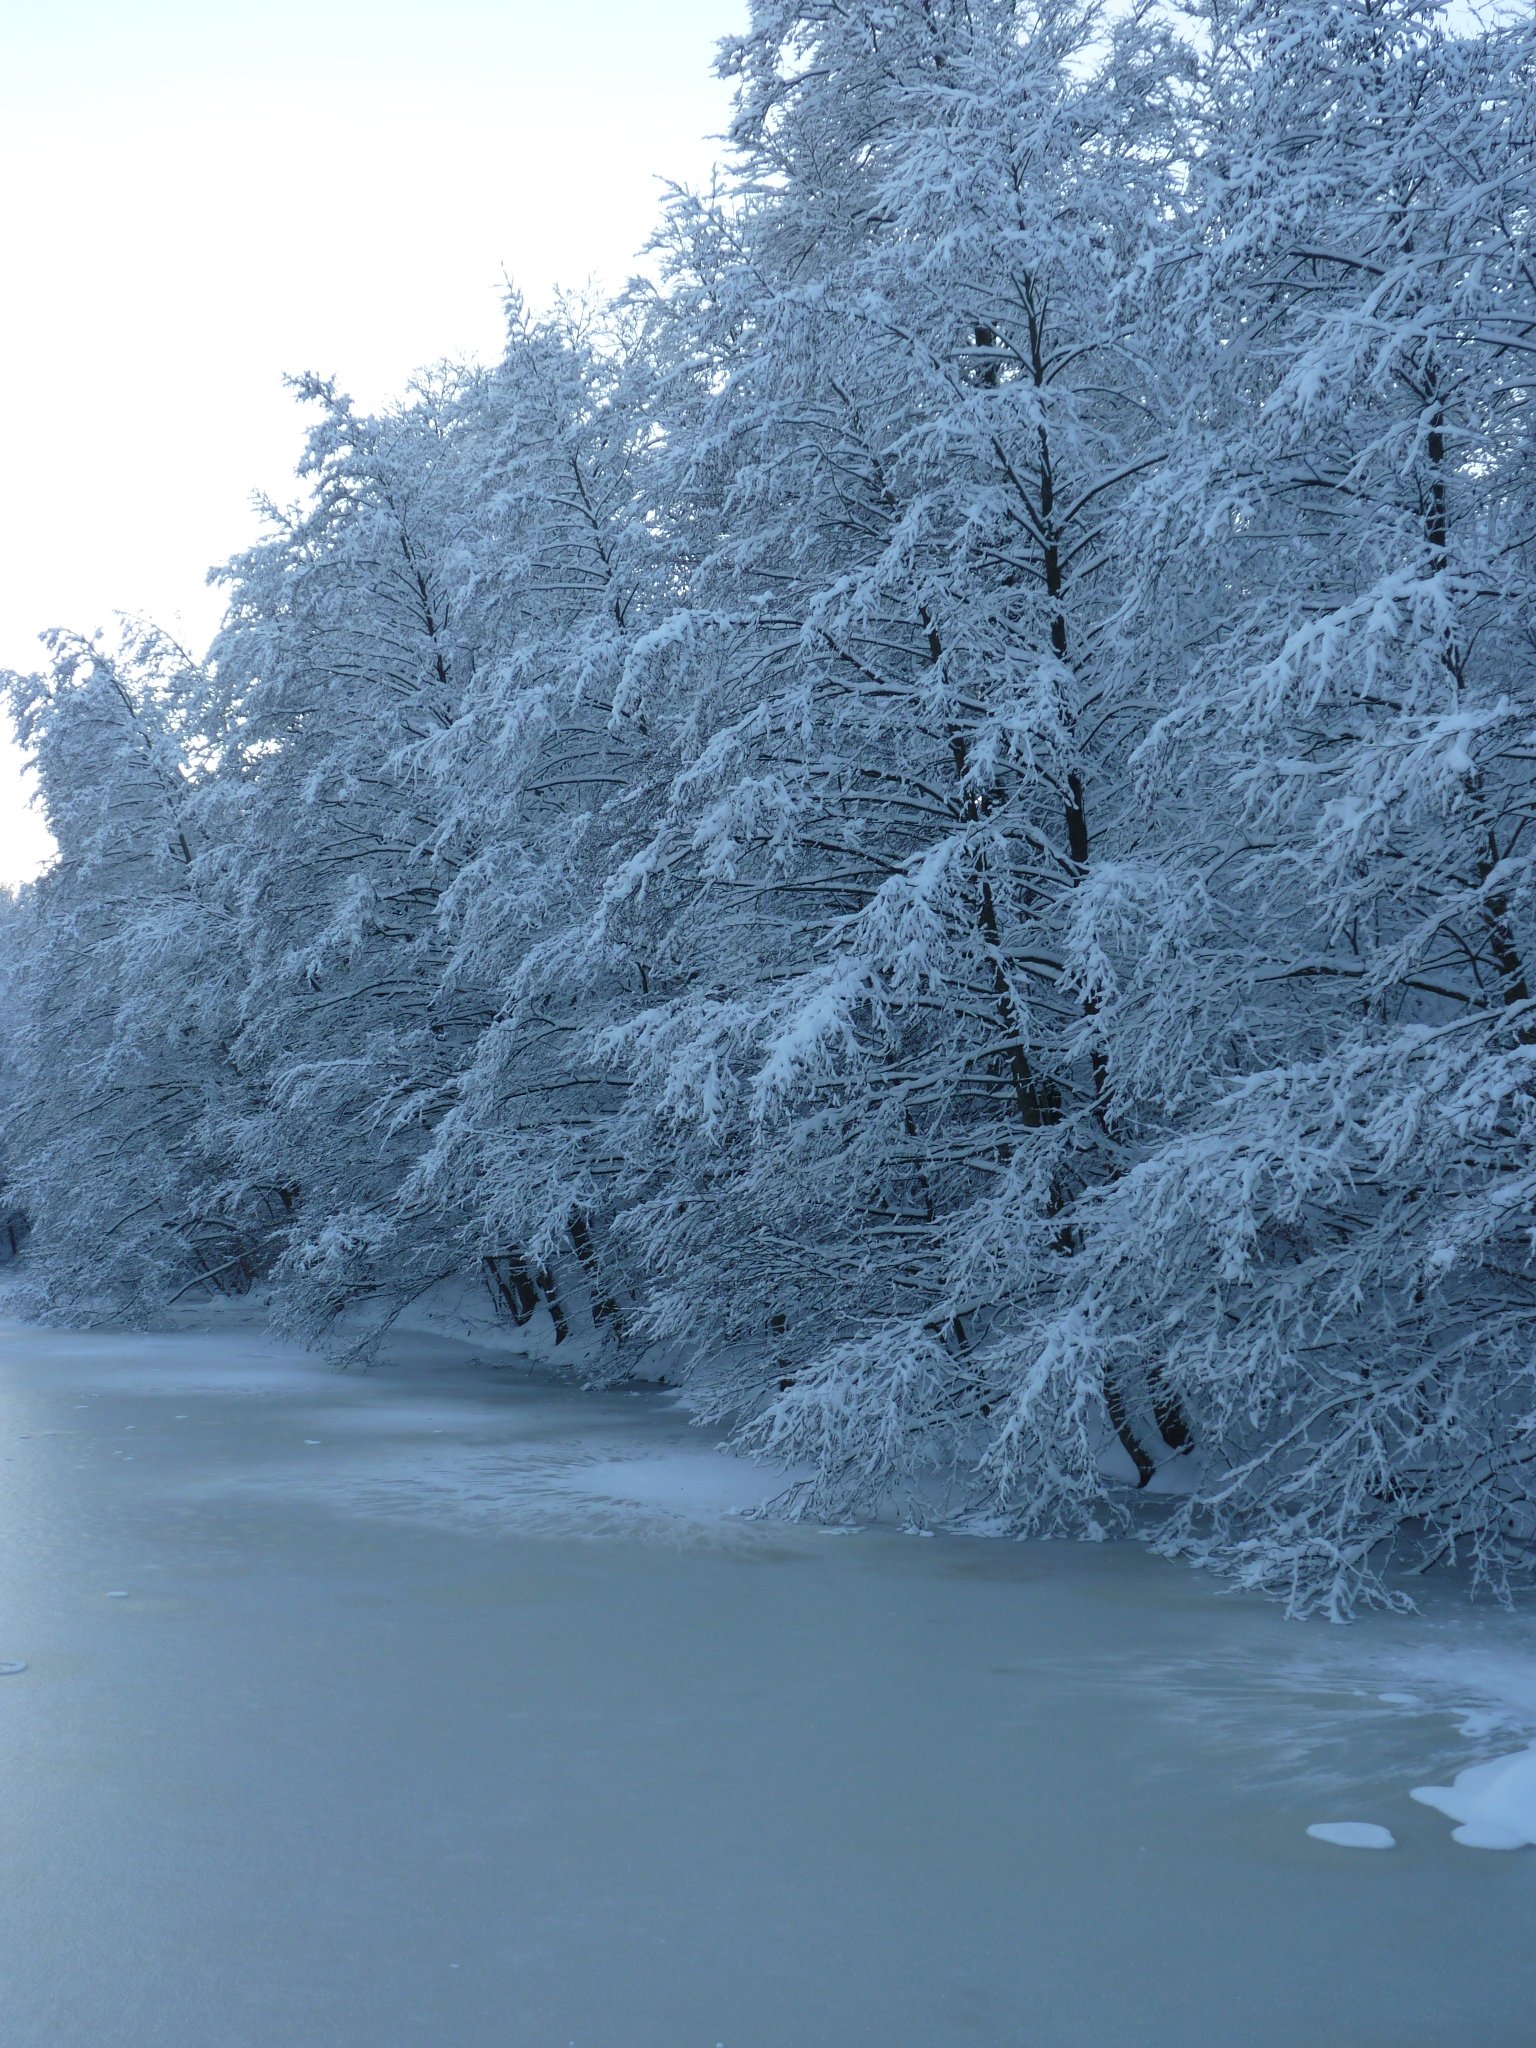
tree, branch, mountain, snow, cold, winter, plant, white, lake, frost, mountain range, ice, weather, snowy, season, trees, wintry, freezing, woody plant, geological phenomenon